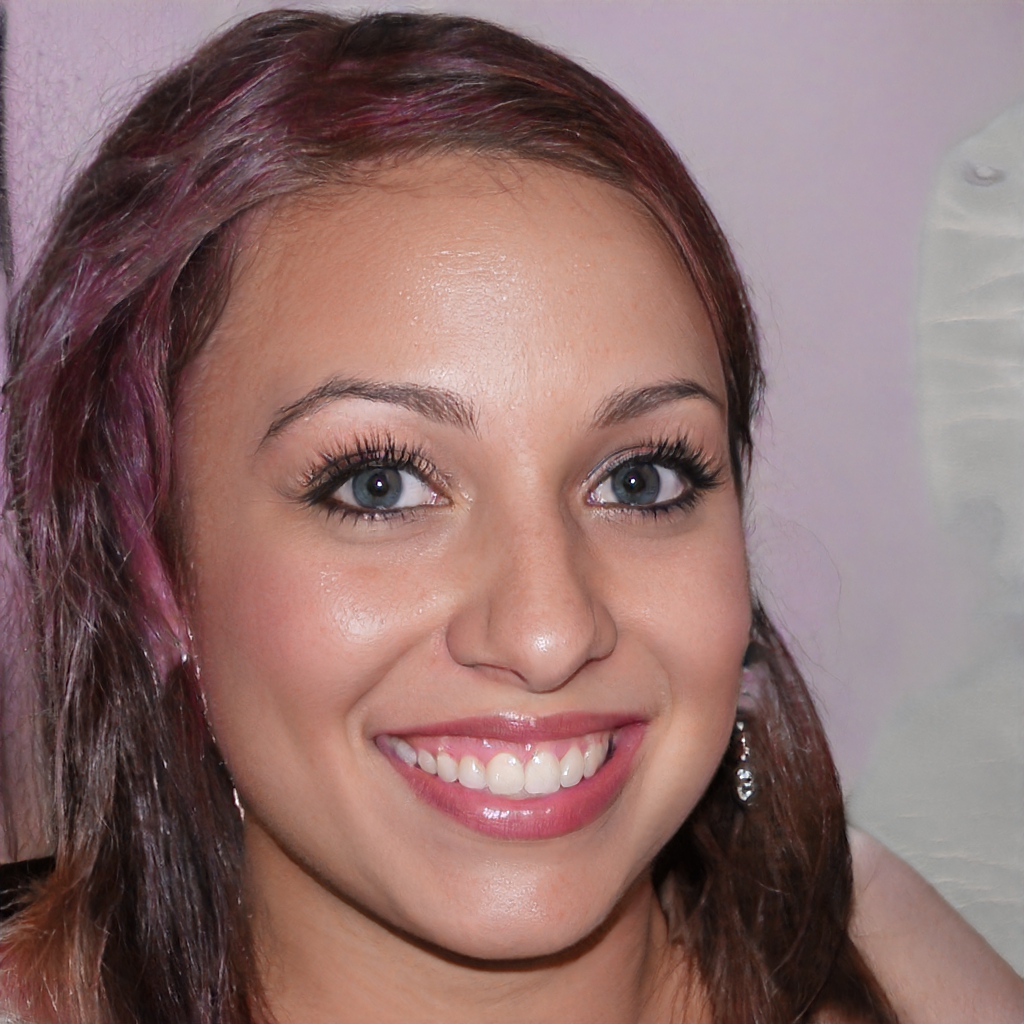
Gender: Female